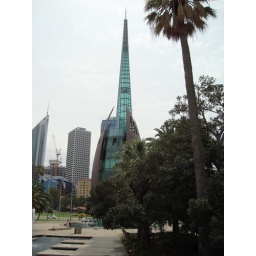
The bell-tower in the centre of Barrack Street Park. Alas i cut off the top of the palm tree and the tower :-(